Firearm

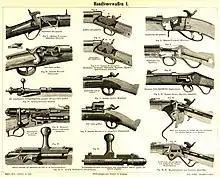
Percussion cap and early bolt action form

Matchlocks were the first and simplest firearms-firing mechanisms developed. In the matchlock mechanism, the powder in the gun barrel was ignited by a piece of burning cord called a "match". The match was wedged into one end of an S-shaped piece of steel. When the trigger (often actually a lever) was pulled, the match was brought into the open end of a "touch hole" at the base of the gun barrel, which contained a very small quantity of gunpowder, igniting the main charge of gunpowder in the gun barrel. The match usually had to be relit after each firing. The main parts of the matchlock firing mechanism are the pan, match, arm, and trigger. A benefit of the pan and arm swivel being moved to the side of the gun was it gave a clear line of fire. An advantage to the matchlock firing mechanism is that it did not misfire. However, it also came with some disadvantages. One disadvantage involved weather: in rain, the match could not be kept lit to fire the weapon. Another issue with the match was it could give away the position of soldiers because of the glow, sound, and smell. While European pistols were equipped with wheellock and flintlock mechanisms, Asian pistols used matchlock mechanisms.